1999 Baltimore mayoral election

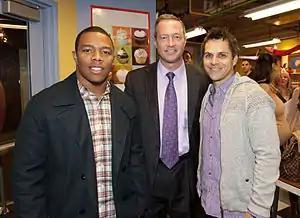
Three men stand together and smile. The man on the left is African American and wearing a plaid shirt with a black jacket. The man in the center is Caucasian and wearing a black suit with a light purple shirt and a dark purple tie, while the man on the right is Caucasian and wearing a purple checkered shirt with a grey sweater. A poster of cupcakes is visible on the wall behind them. People are talking to each other in the background.

In the September 14 Republican primary, Tufaro received over half of the votes cast. Adair finished in second place.